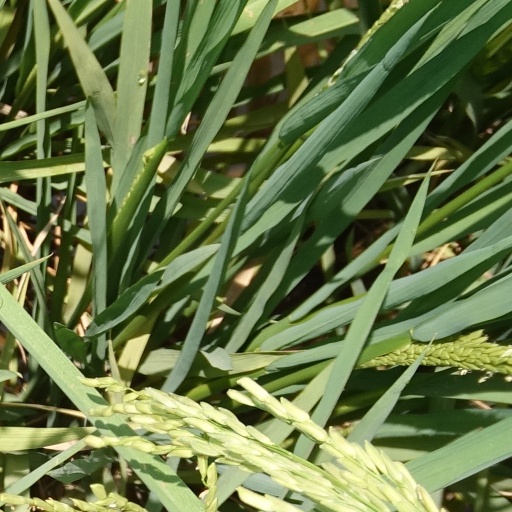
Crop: rice